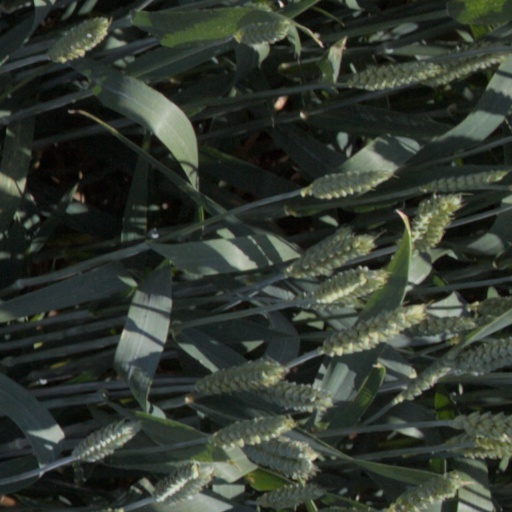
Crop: wheat